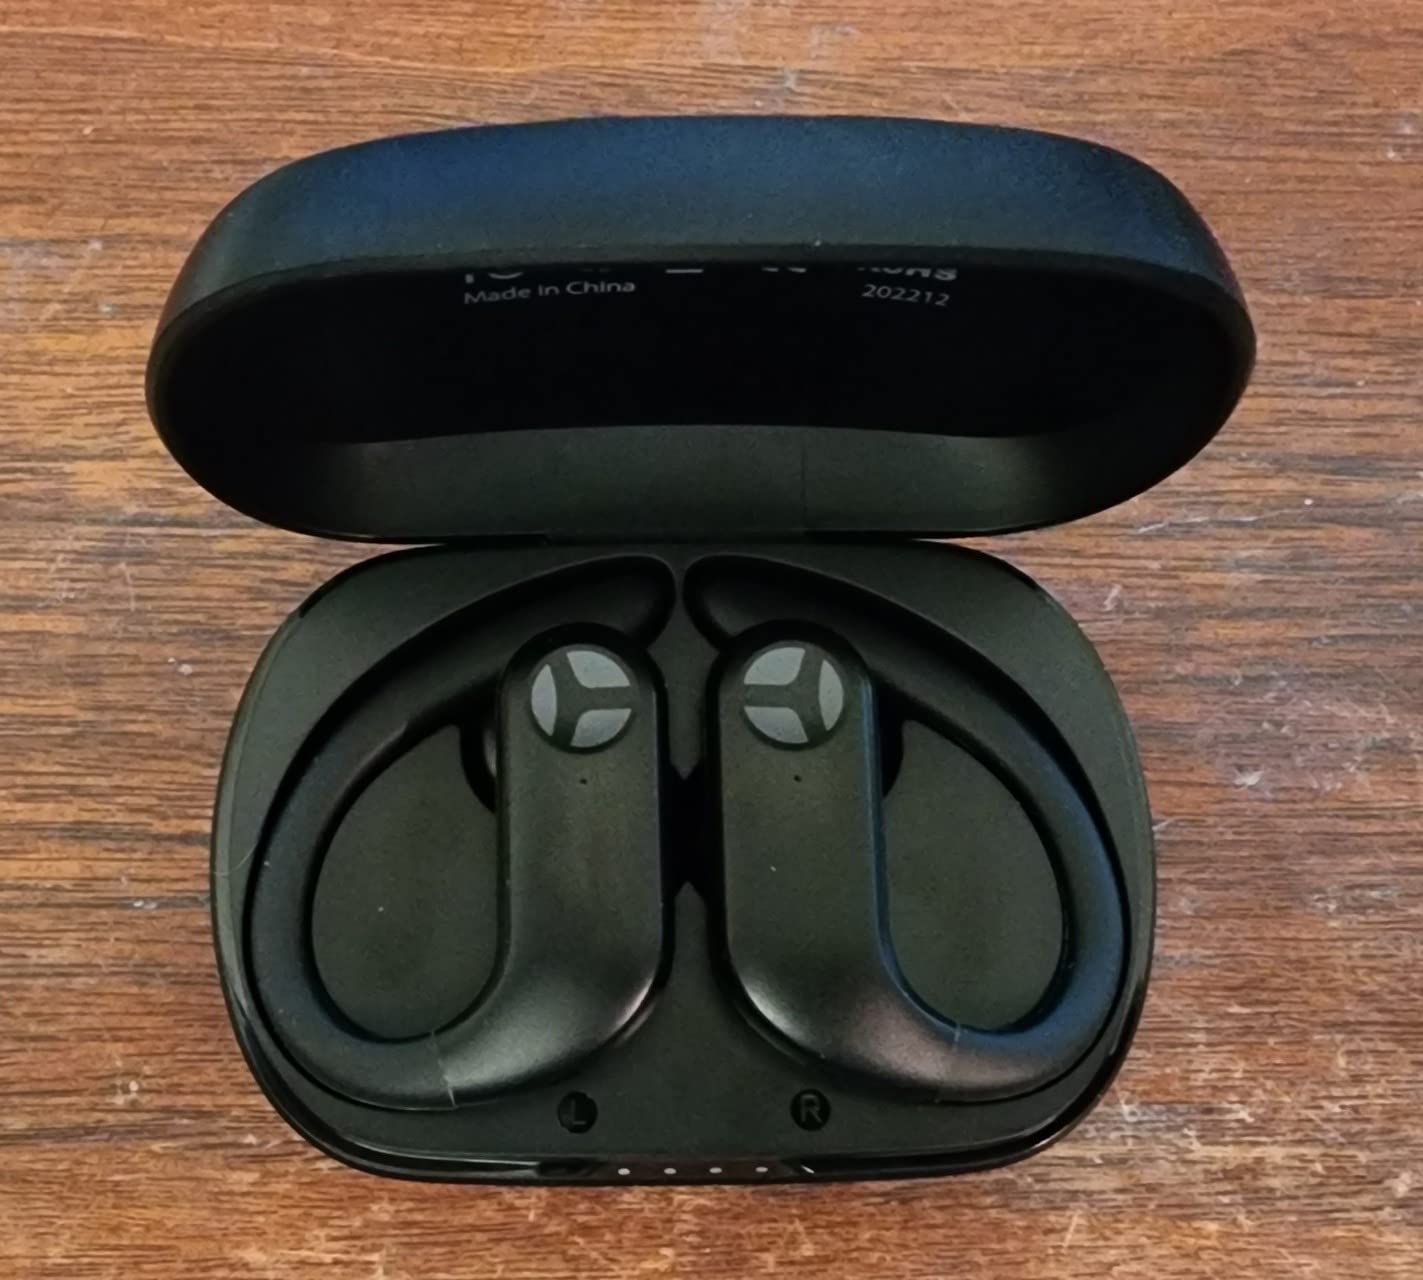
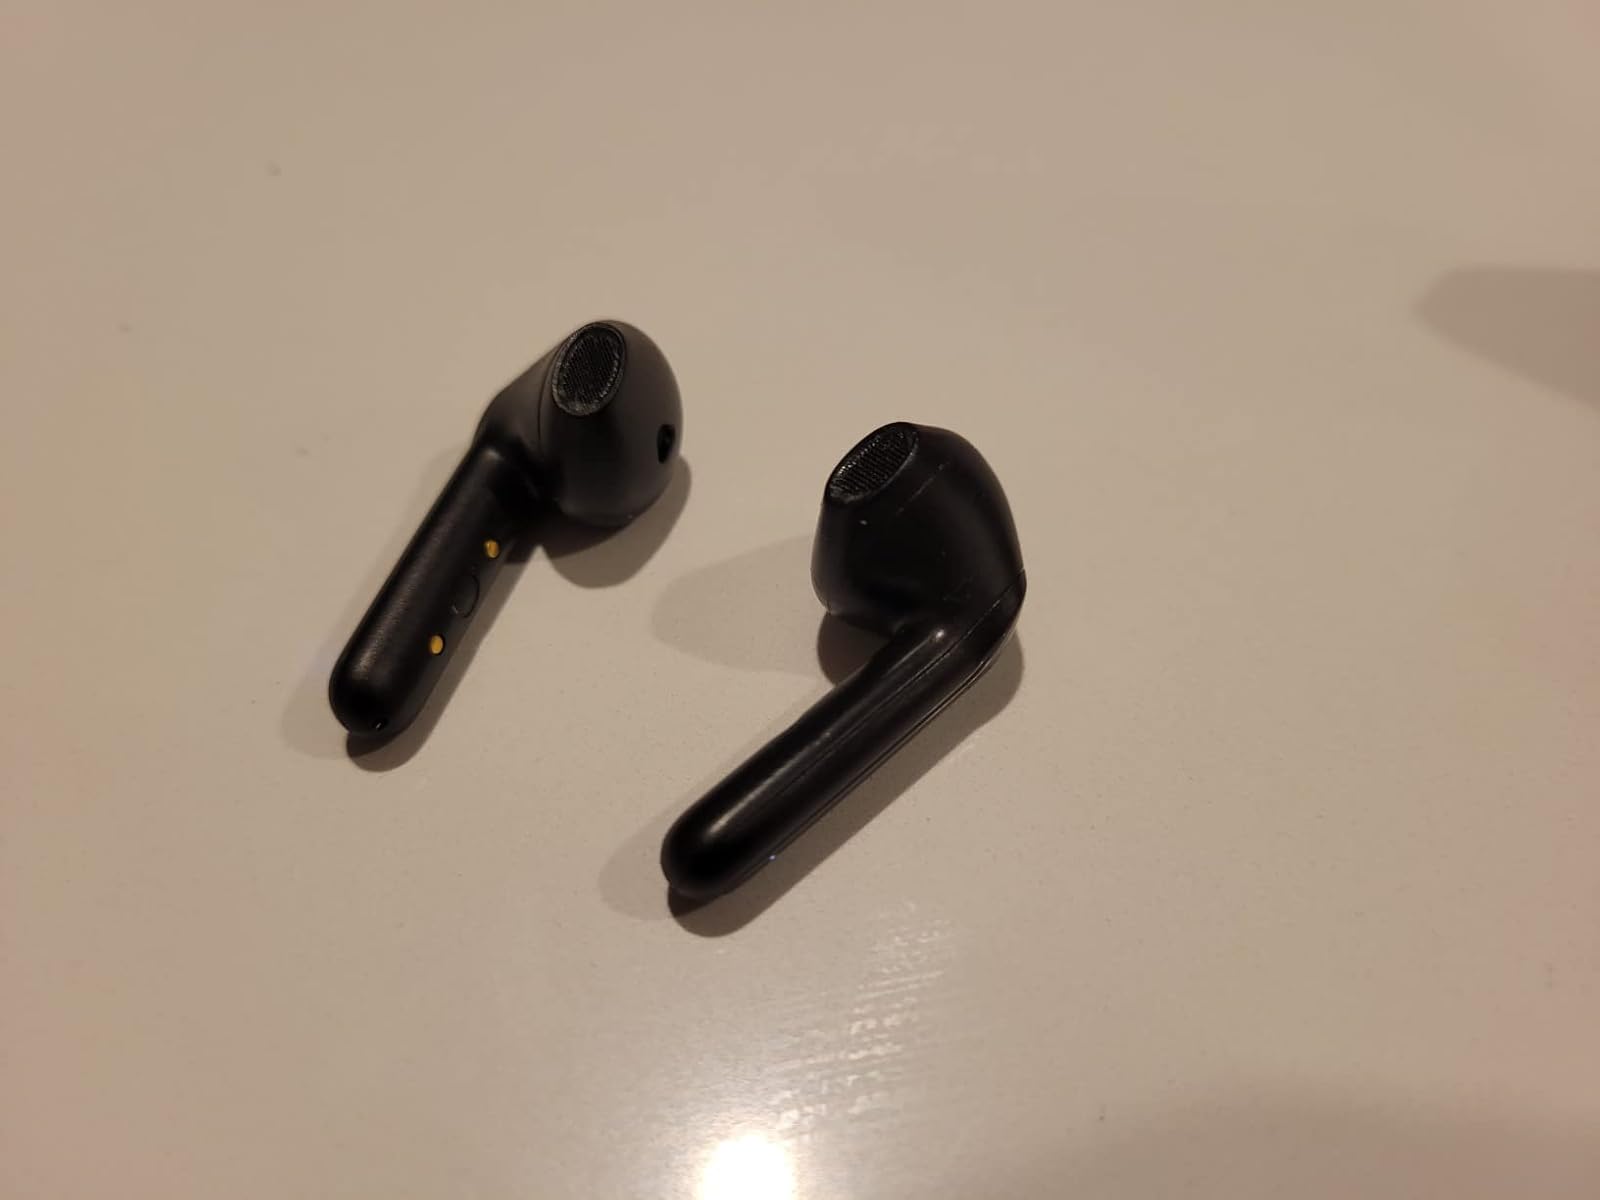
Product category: earbuds
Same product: no